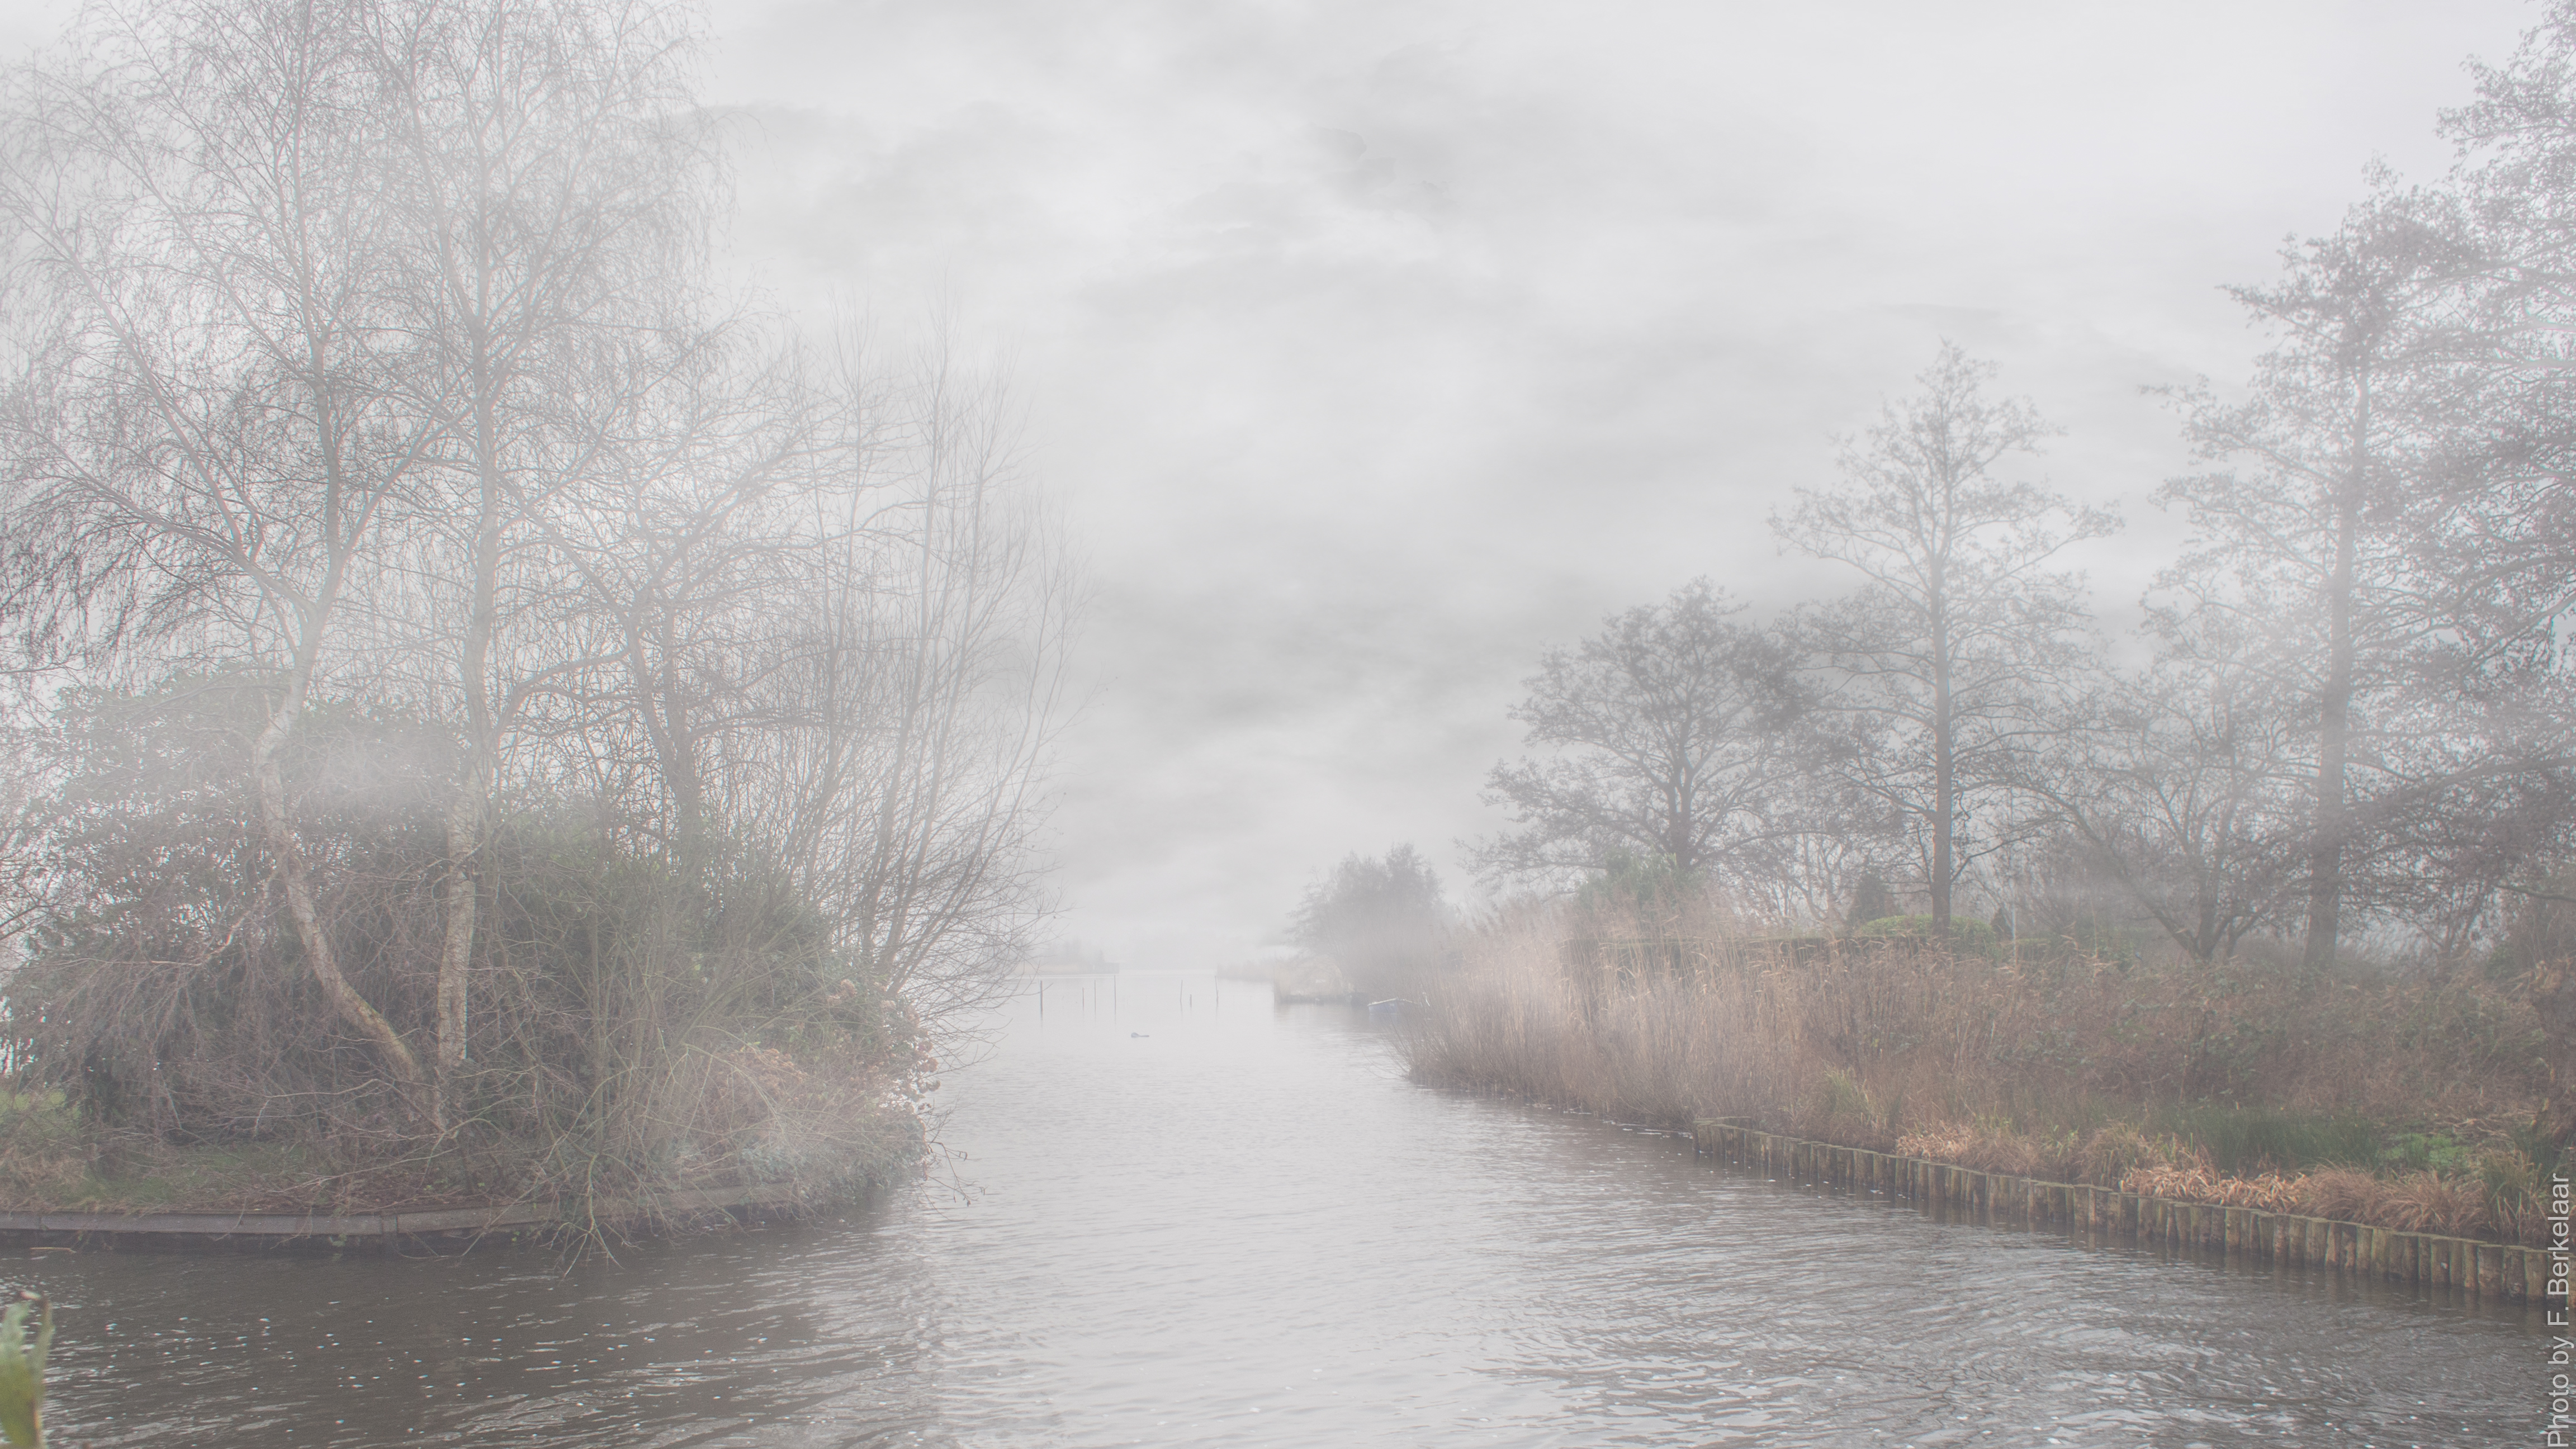
landscape, tree, water, nature, snow, winter, fog, mist, morning, lake, frost, river, reflection, weather, season, waterway, nederland, zuidholland, photoshop, landschaft, habitat, landschap, natuur, freezing, nl, reeuwijk, png, winterweather, reeuwijkseplassen, winter2016, vlietdijk, boringwinterweather, atmospheric phenomenon